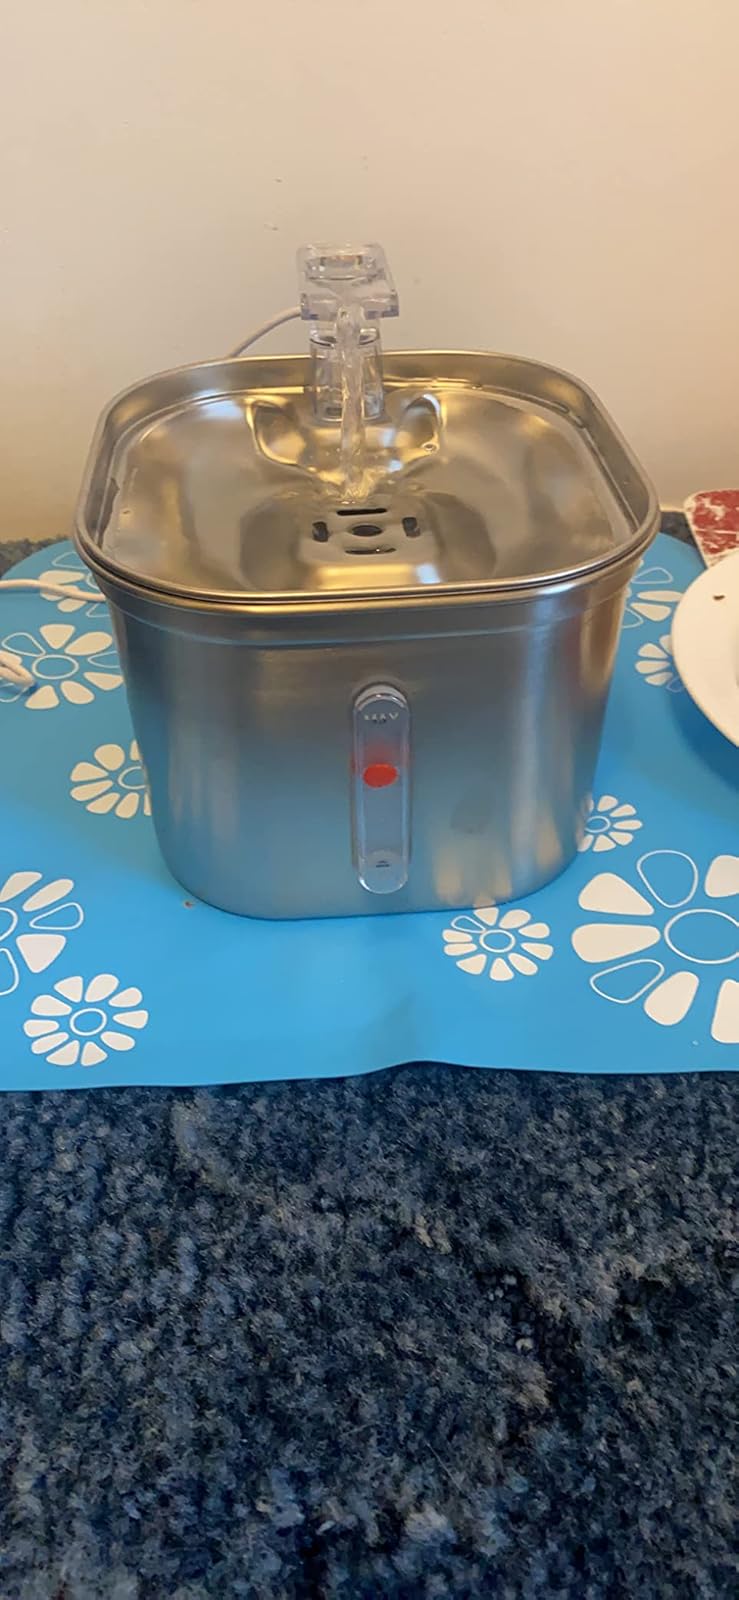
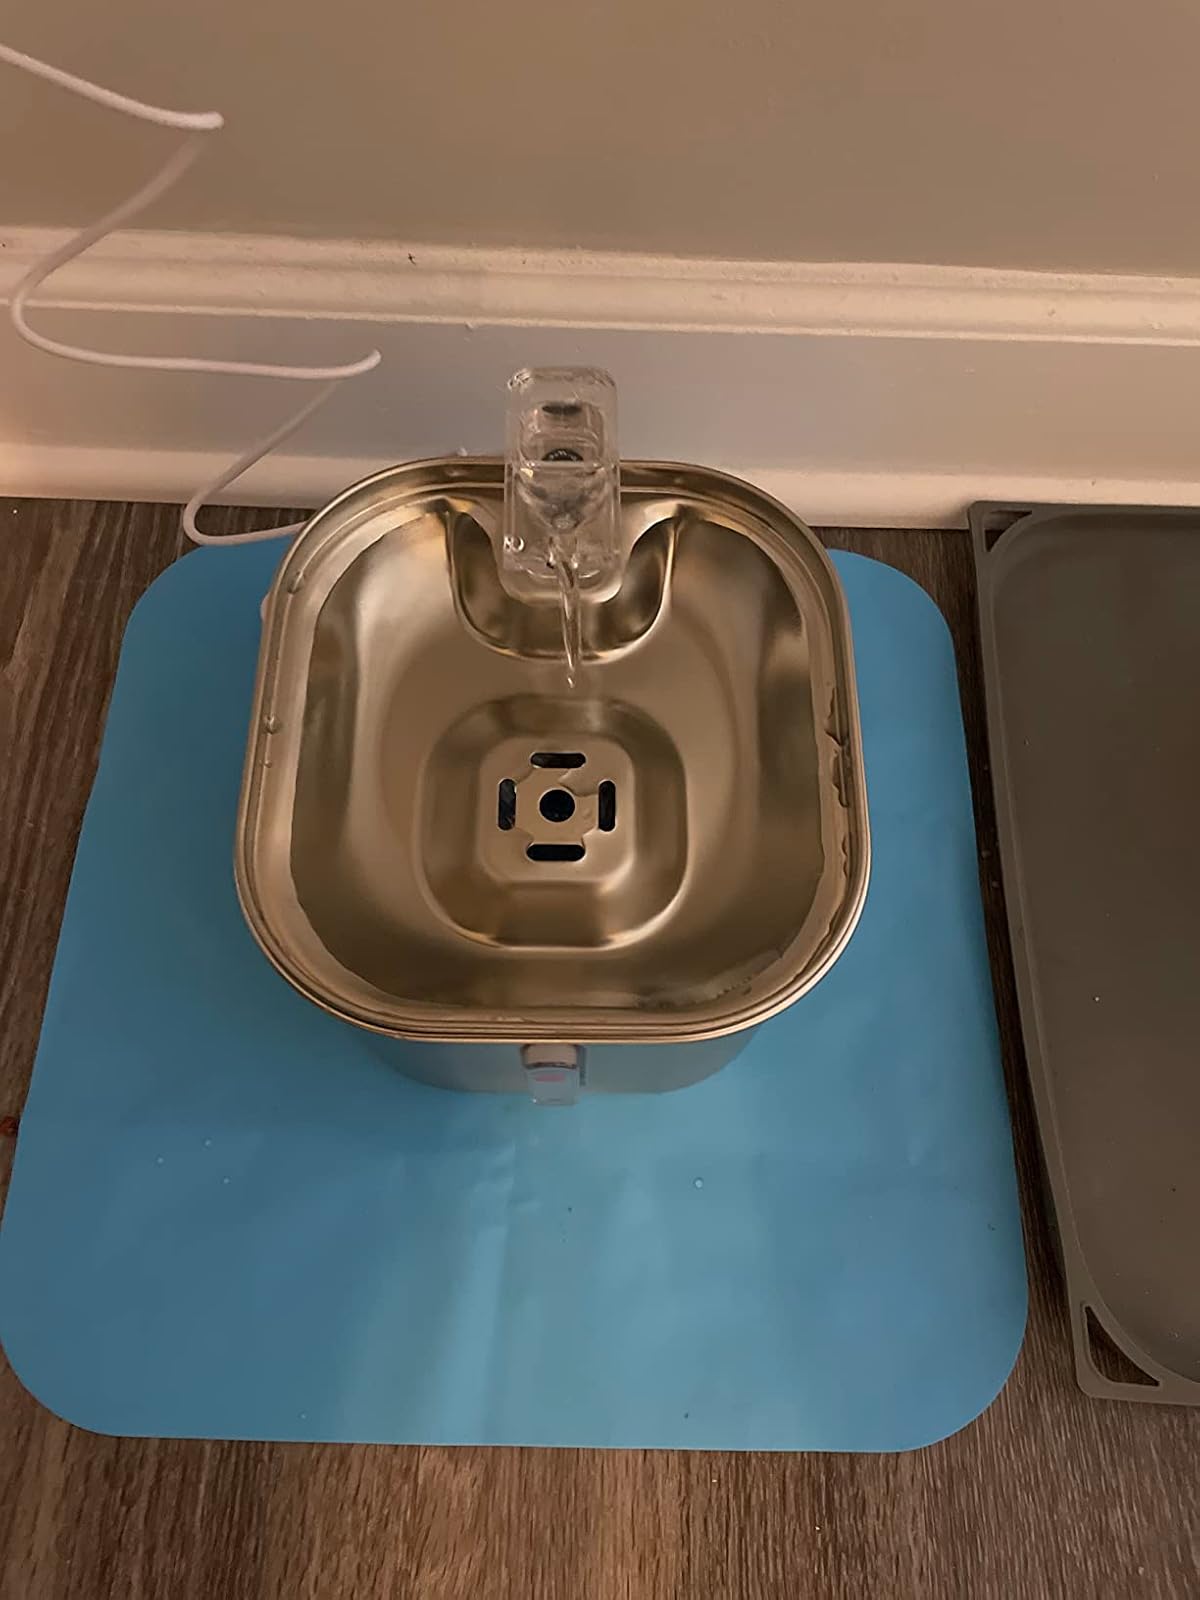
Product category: items_bowl
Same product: yes